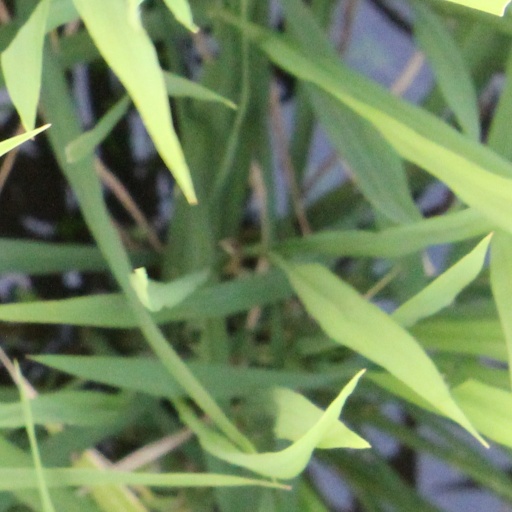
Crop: rice